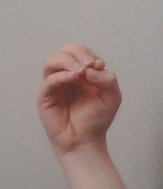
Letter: ha